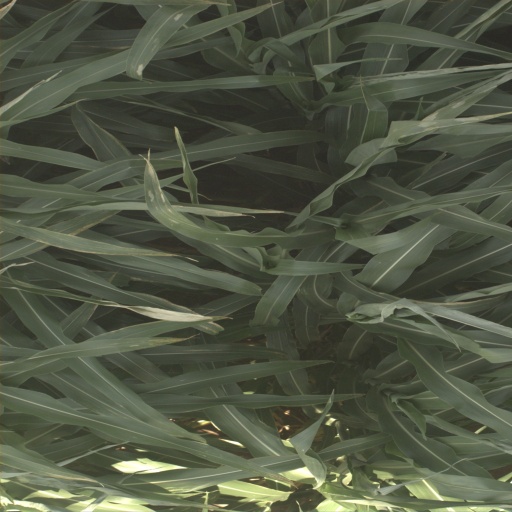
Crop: sorghum